Kutno Rose Festival

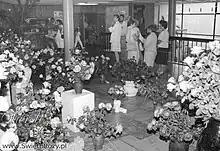
Origins of The Rose Festival

The Rose Festival for the first time was organised in 1975 from 20 to 21 September by Kutno House of Culture (Kazimierz Jóźwiak had the initiative) named Kutno Rose Fair. During the event, rose exhibitions and handicrafts of Kutno artists were presented along with performances of folk instrumental music bands and solo performers.